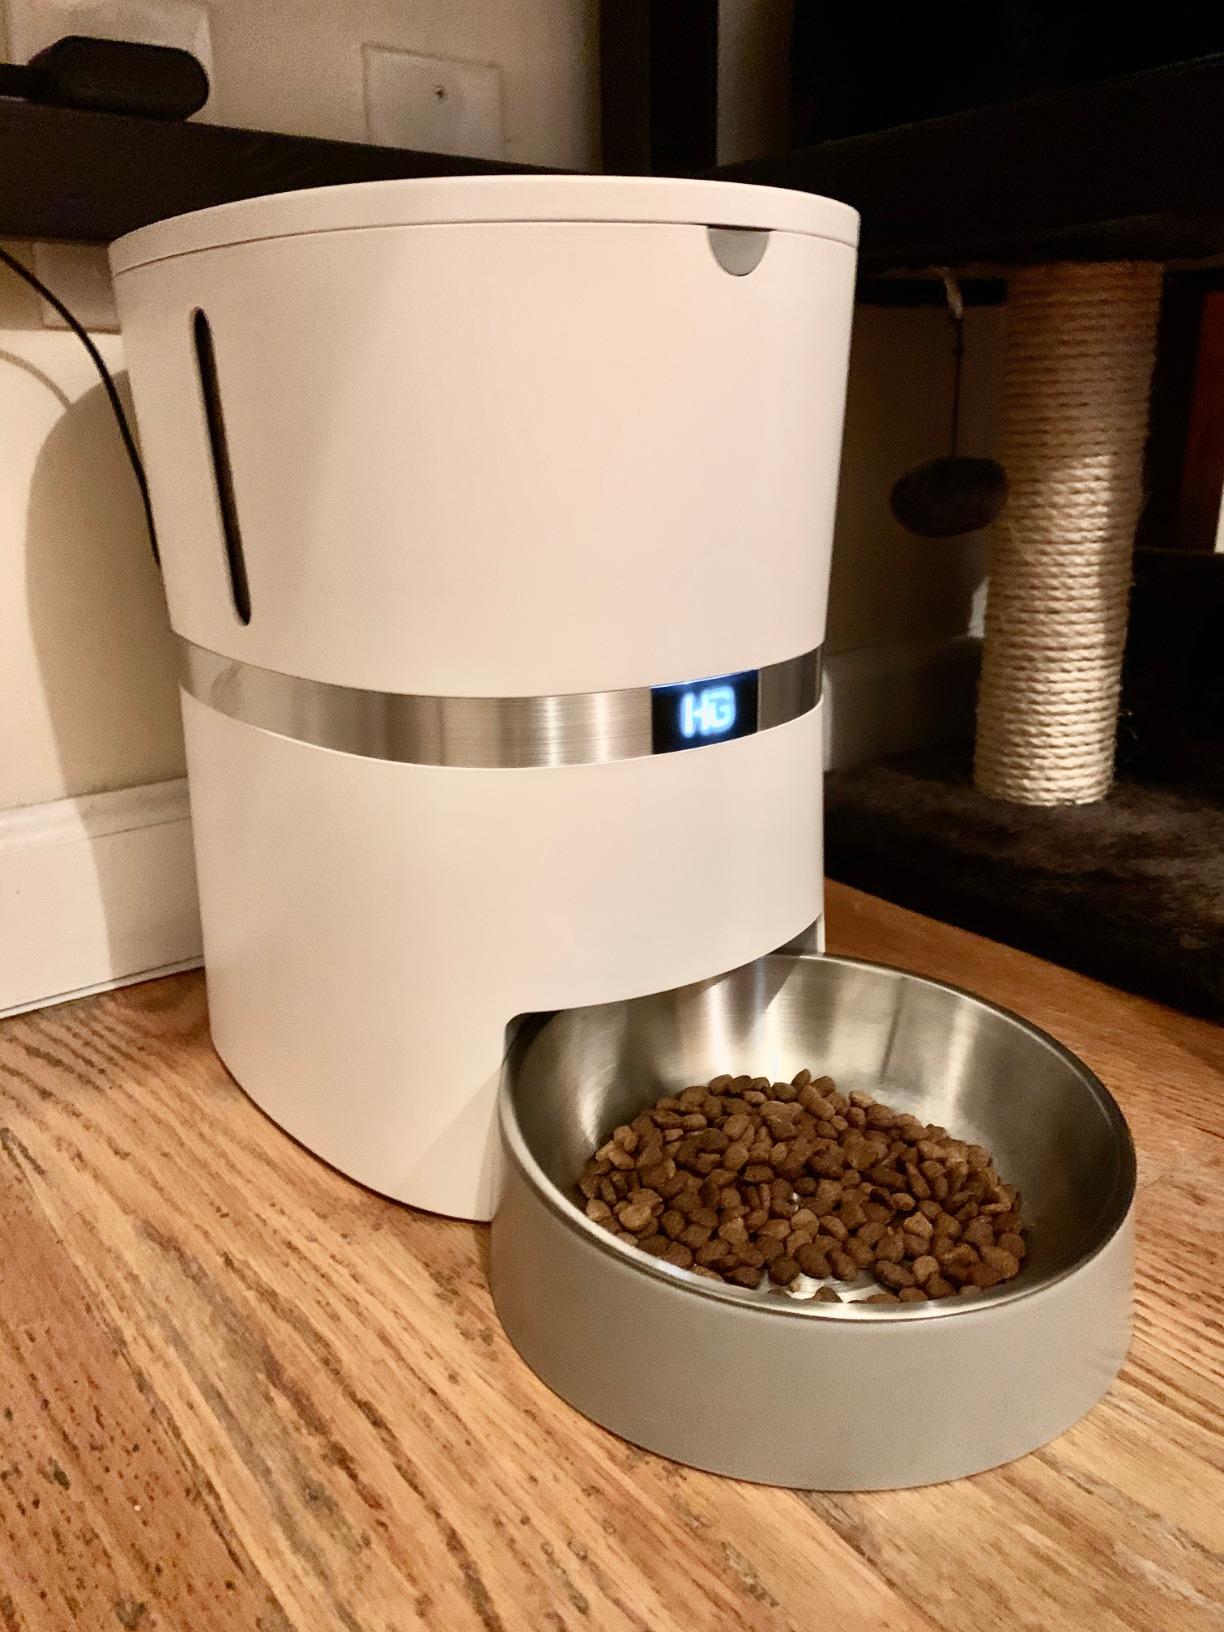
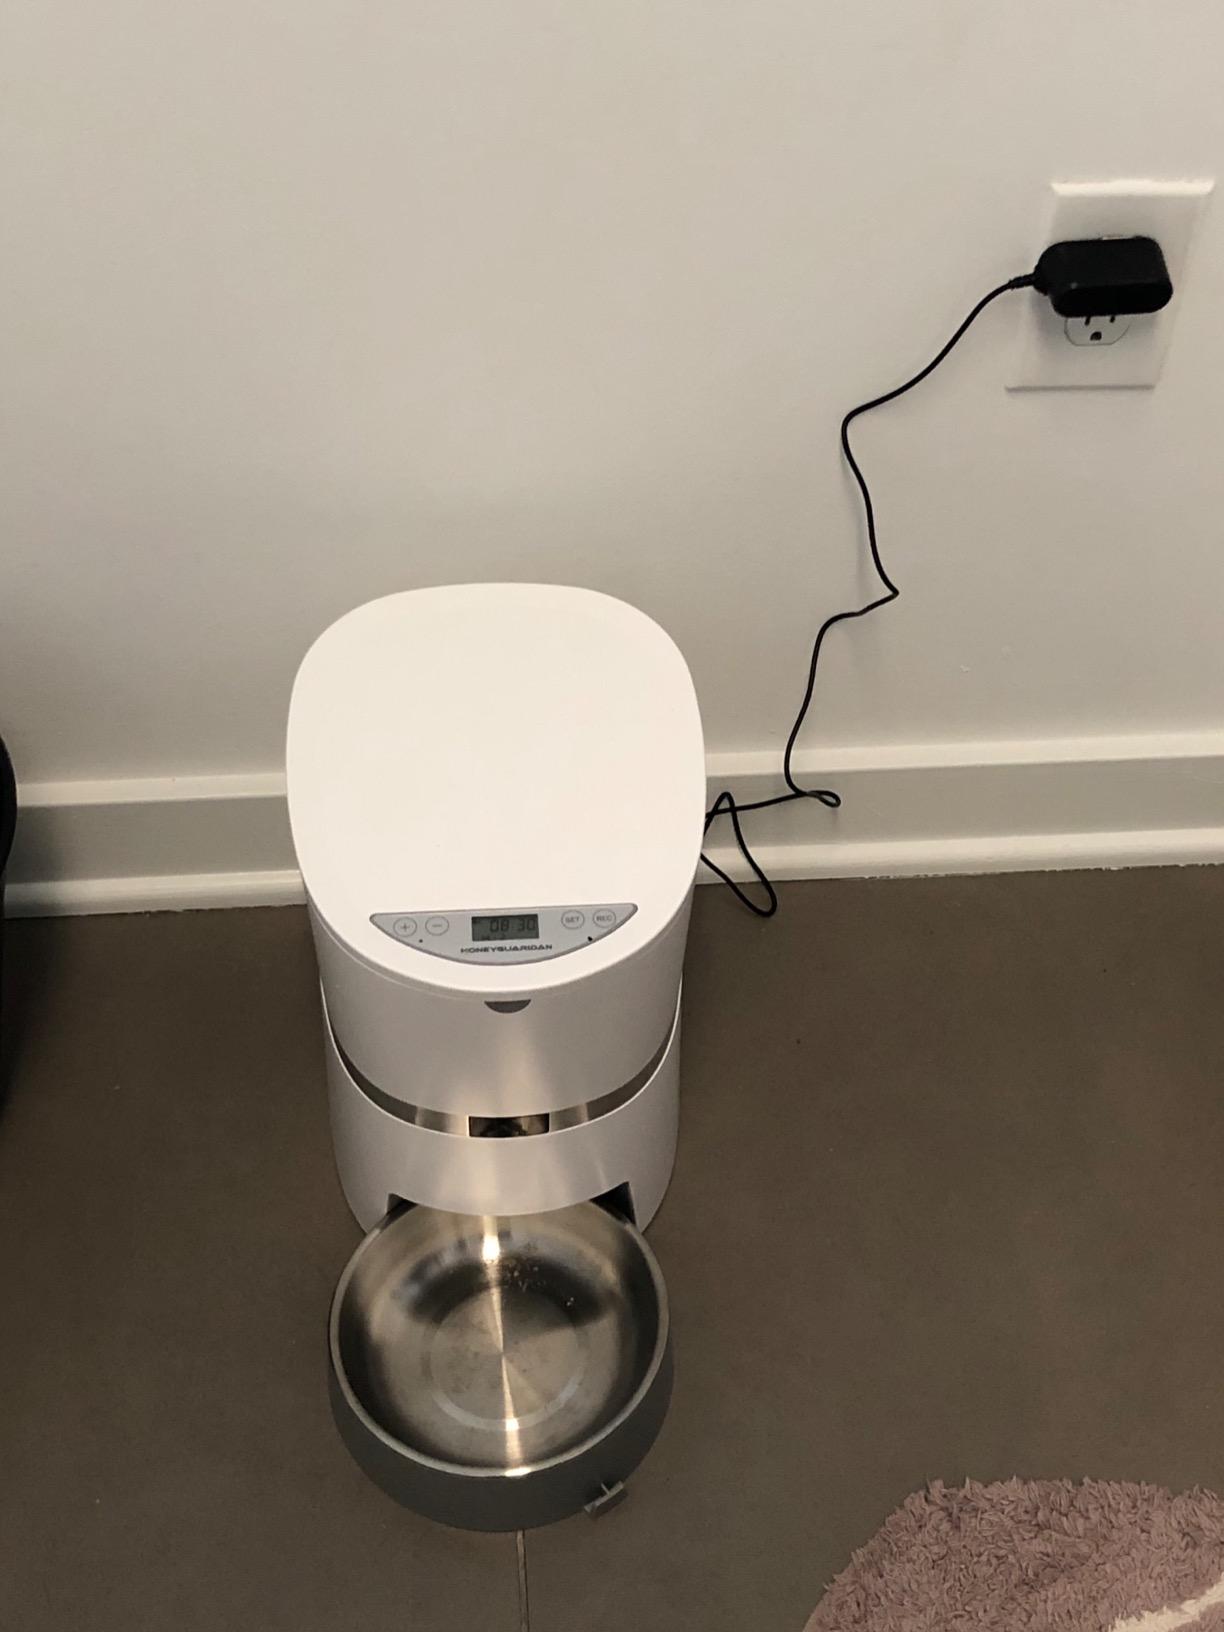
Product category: items_feeder
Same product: yes